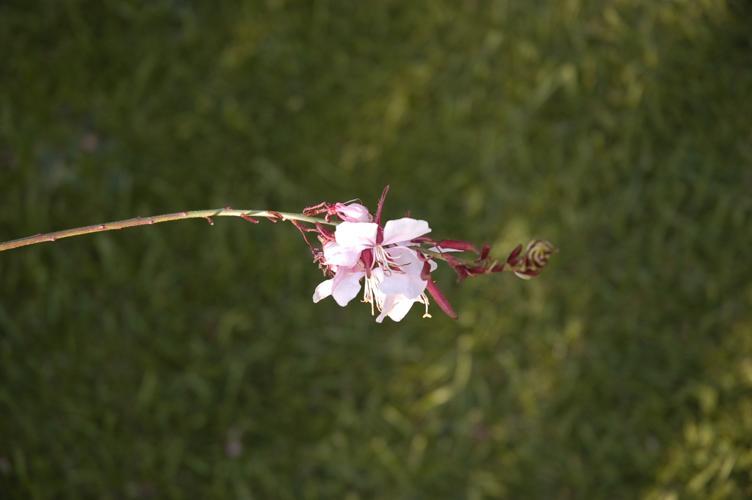
Label: gaura